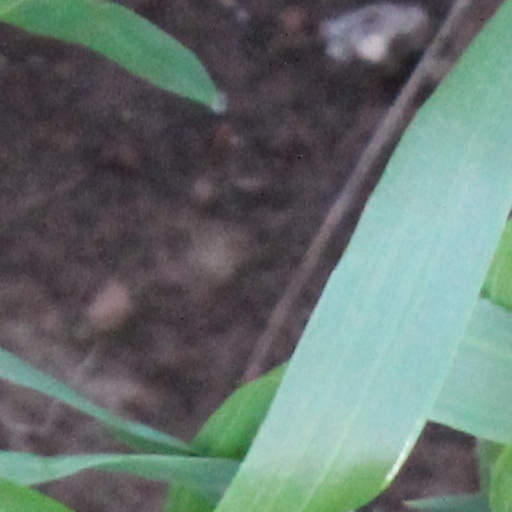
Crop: wheat